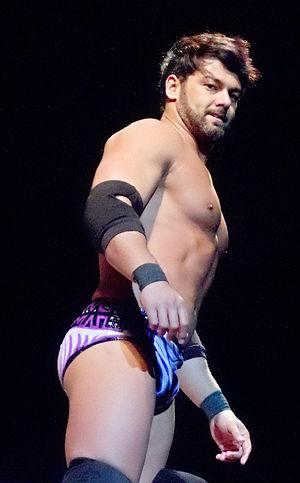
Paul Lloyd Jr, est un catcheur sud-africain. Il est connu pour son travail à la World Wrestling Entertainment sous le nom de Justin Gabriel de 2008 à 2015.